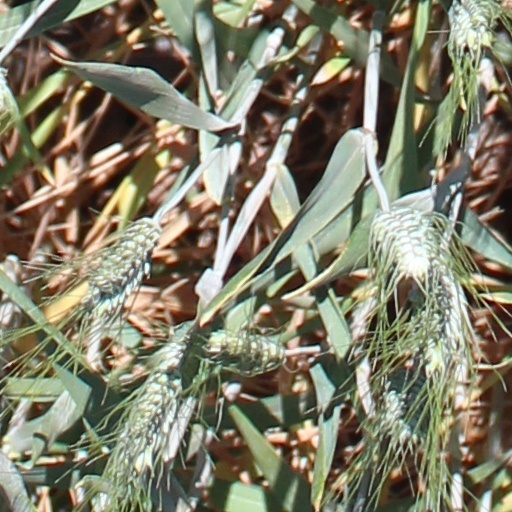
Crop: wheat